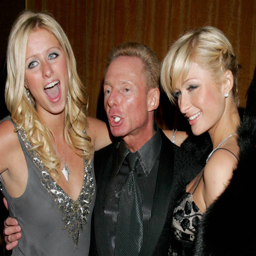
celebrity , spokesman and celebrity attend production company .